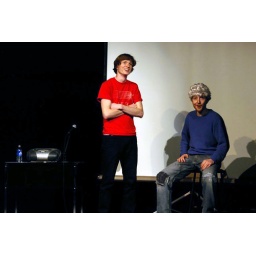
secretcircuscomedy.com - You can tell they're in an elevator because they're standing close together. And because Elisha said &amp;quot;elevator door - close.&amp;quot;